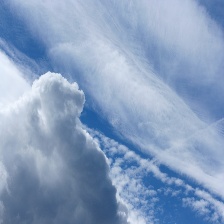
Cloud type: Cirrostratus